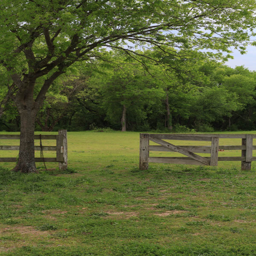
a day on the farm